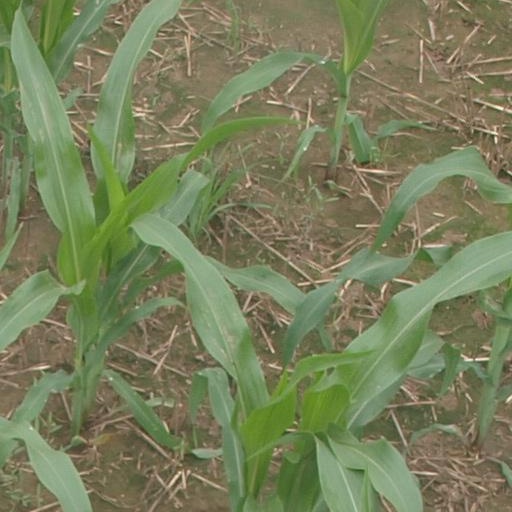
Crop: maize; corn